Agropyron cristatum

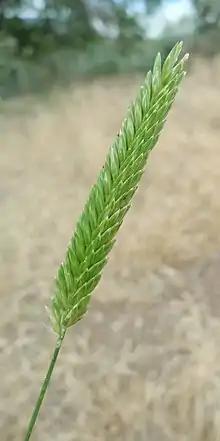
"Agropyron cristatum" inflorescence

"Agropyron cristatum" is a densely tufted grass, with culms ranging from 30 to 50 cm high at maturity. Its sheaths are scabrous or the lowest ones pubescent. Its blades are up to 8 mm wide and scabrous to pubescent above. Its spikes are flat and range from 2–7 cm long, with spikelets ranging from 8–15 mm long, being 3–5-flowered, densely crowded, and spreading to ascending. Its glumes are 4–6 mm long, awn-tipped, and its lemmas are 6–8 mm long and either awnless or awn-tipped.